Quasi-state

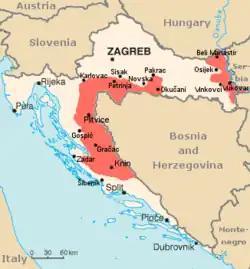
Territory of Croatia controlled by the Republic of Serbian Krajina proto-state 1991–1995

Throughout modern history, partially autonomous regions of larger recognised states, especially those based on a historical precedent or ethnic and cultural distinctiveness that places them apart from those who dominate the state as a whole, have been considered proto-states. Home rule generates a sub-national institutional structure that may justifiably be defined as a proto-state. When a rebellion or insurrection seizes control and begins to establish some semblance of administration in regions within national territories under its effective rule, it has also metamorphosed into a proto-state. These wartime proto-states, sometimes known as "insurgent states", may eventually transform the structure of a state altogether, or demarcate their own autonomous political spaces. While not a new phenomenon, the modern formation of a proto-states in territory held by a militant non-state entity was popularised by Mao Zedong during the Chinese Civil War, and the national liberation movements worldwide that adopted his military philosophies. The rise of an insurgent proto-state was sometimes also an indirect consequence of a movement adopting Che Guevara's "foco" theory of guerrilla warfare.